List of peers and fidalgos in Portuguese India

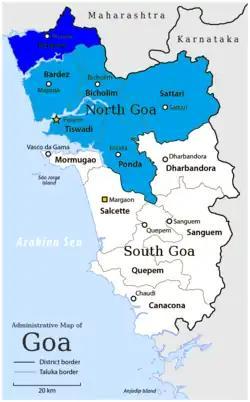
Pernem Taluka in dark blue, the Viscondado

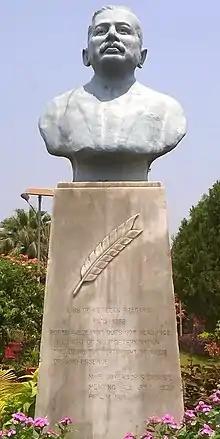
Bust of Luis de Menezes Braganca

The fidalgo is a Portuguese noble distinction granted to certain Goans who were lawyers, merchants and diplomats. These Christians were considered to be included in the Portuguese nobility. The fidalgos detailed here are only those whose distinction was hereditary.